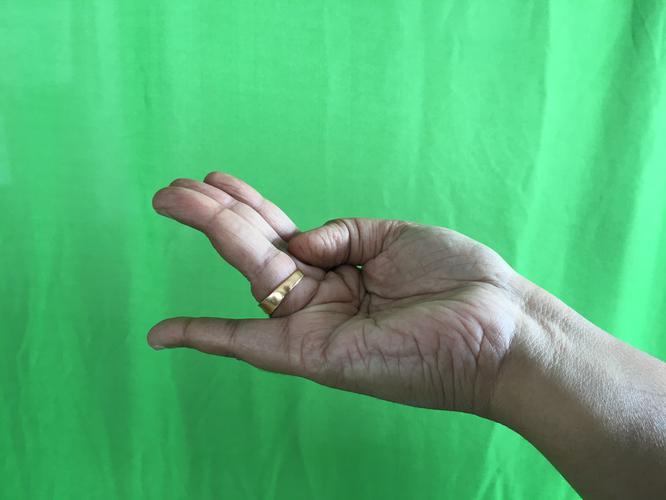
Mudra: Chaturam
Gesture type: single_hand